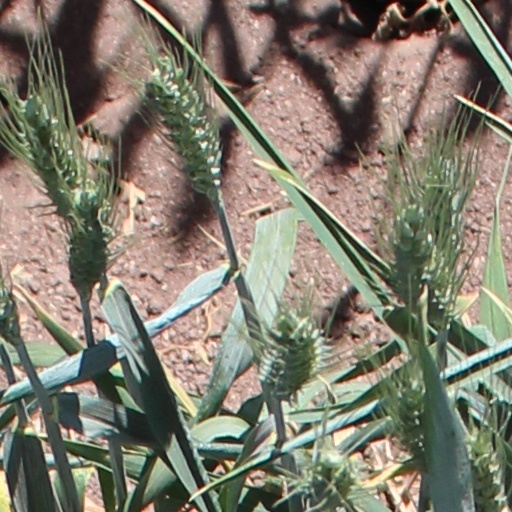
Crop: wheat